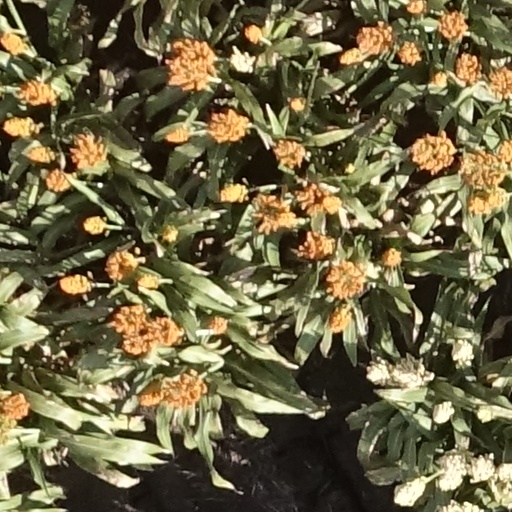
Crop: sorghum